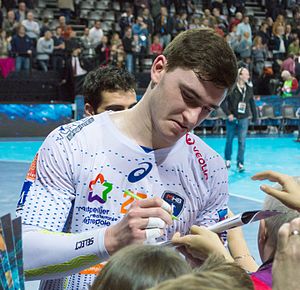
Ludovic Fabregas
Fabregas i 2016
Ludovic Fabregas er en fransk håndboldspiller, som spiller i FC Barcelona Lassa og for Frankrigs herrehåndboldlandshold.